John Westland Marston

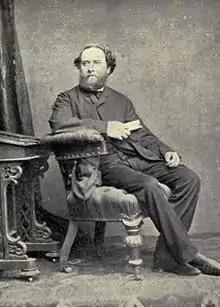
John Westland Marston.

John Westland Marston (30 January 1819 – 5 January 1890) was an English dramatist and critic.